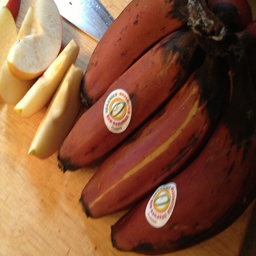
A bunch of red bananas sitting next to a sliced apple.
Pre sliced apples next to bananas that look brown.
Large reddish bananas next to apple slices on a cutting board.
Red plantains and sliced apples rest on a wooden cutting board.
Red bananas and sliced apples sit on a carving board.